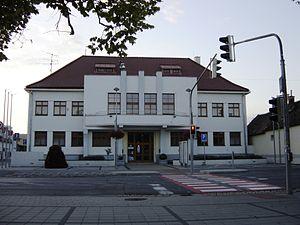
Vajnory est un quartier de la ville de Bratislava.